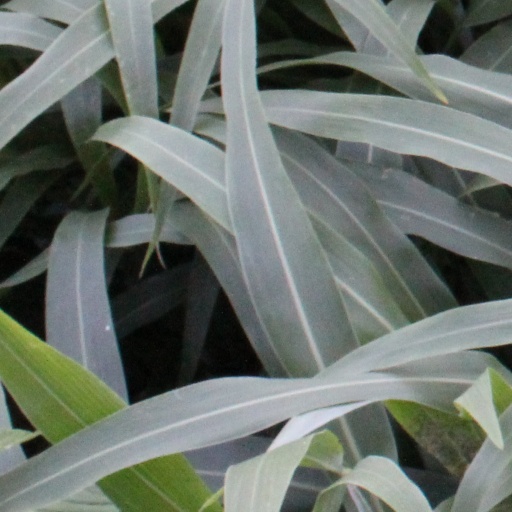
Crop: sorghum